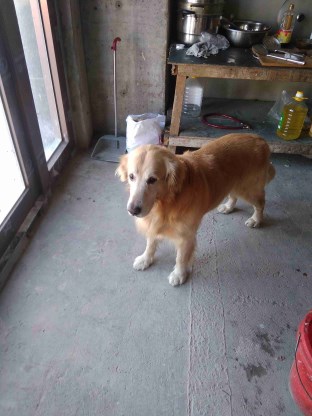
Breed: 5355-n000126-golden_retriever